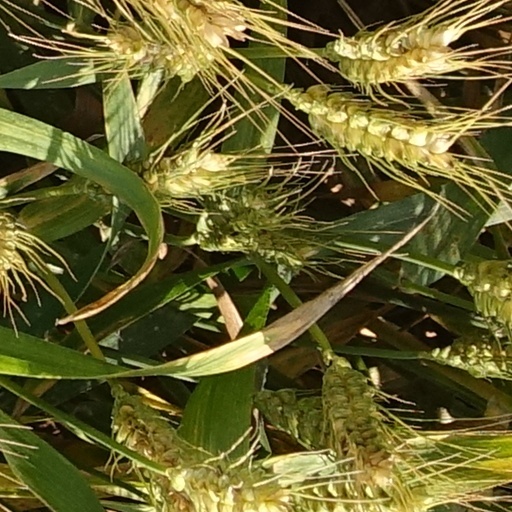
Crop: wheat